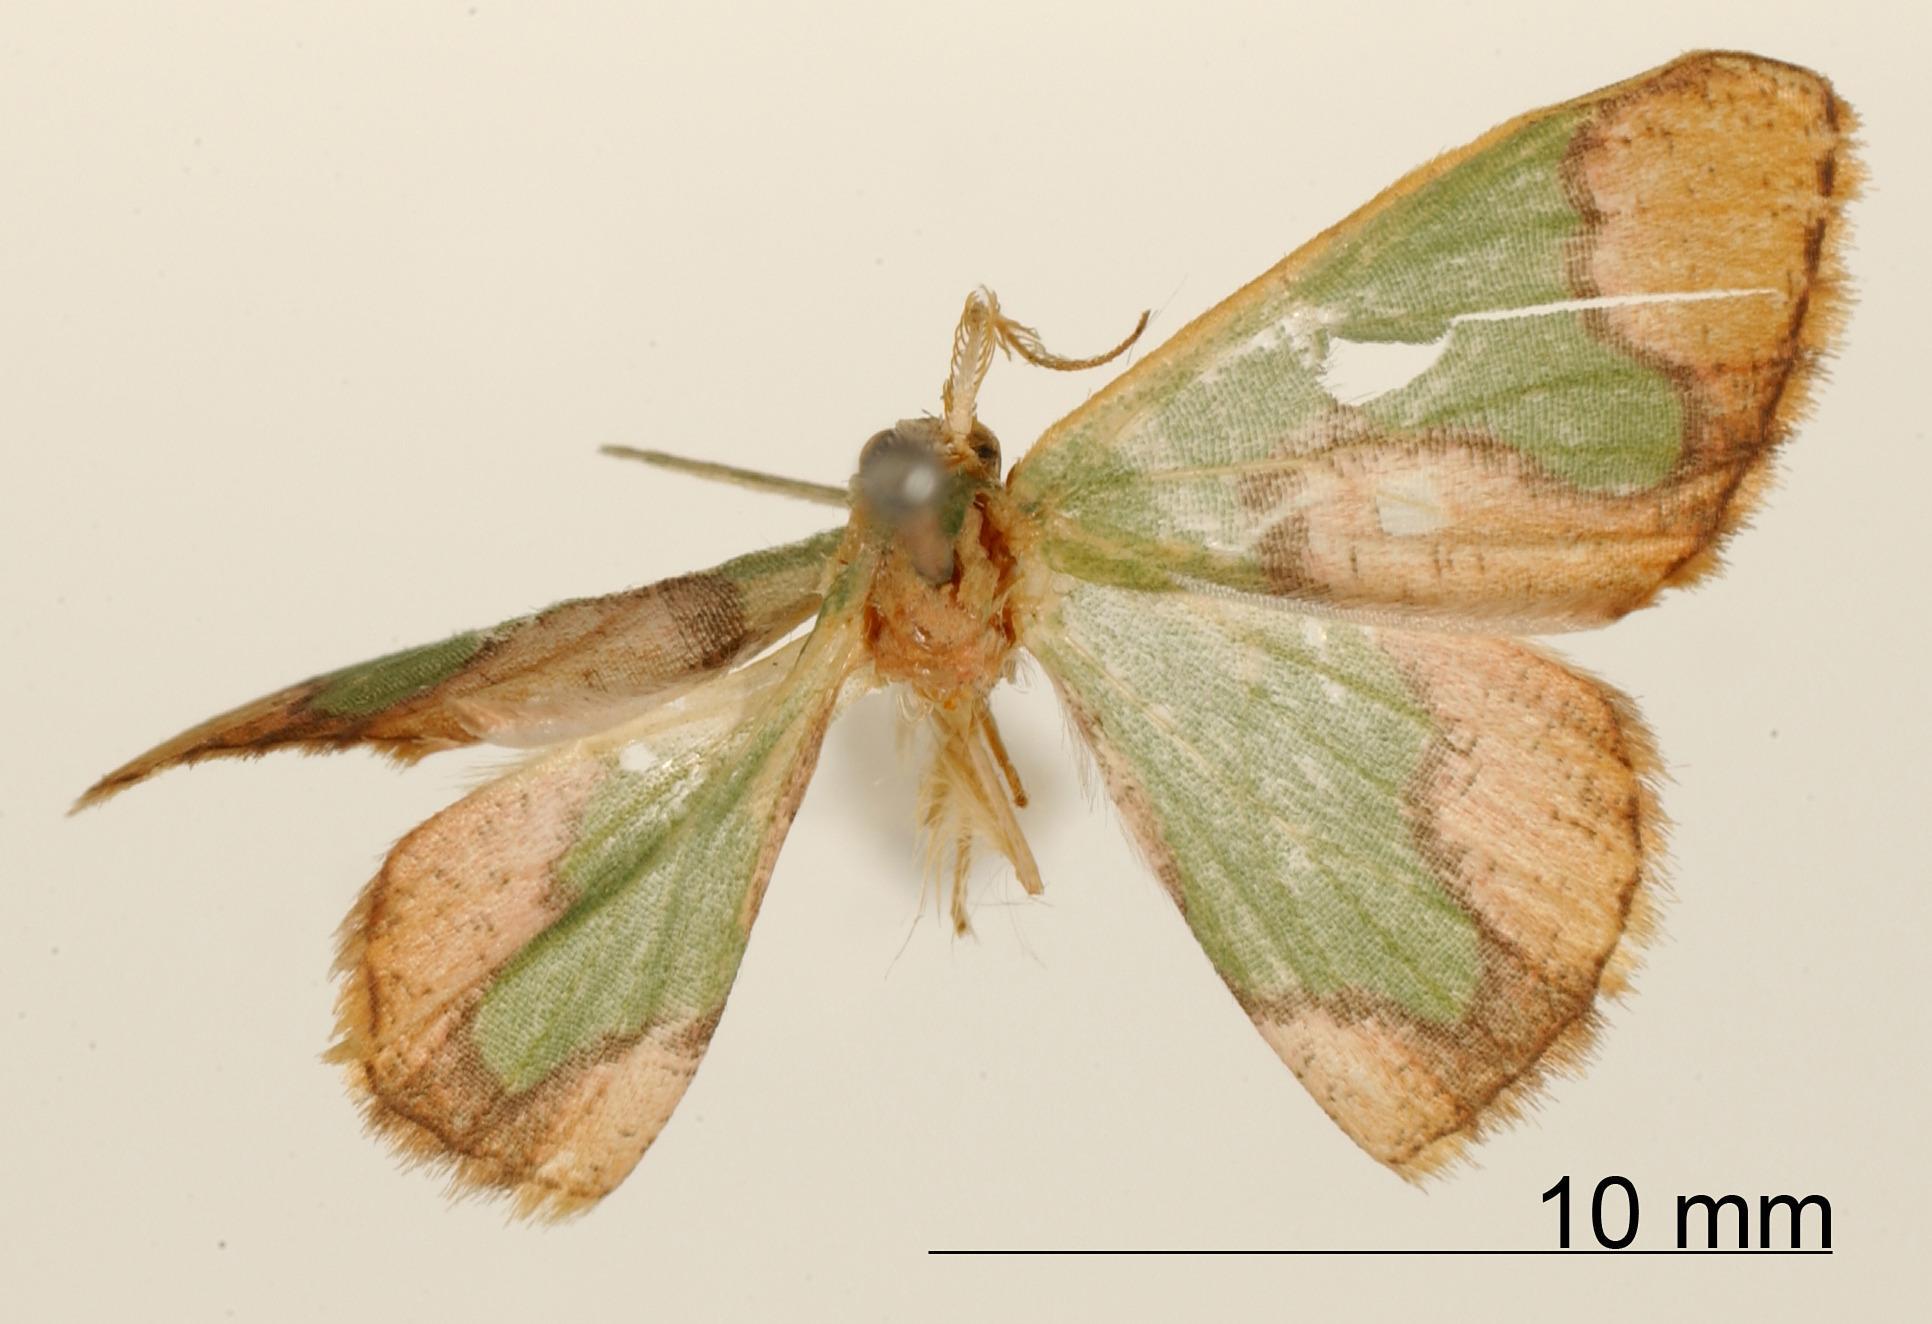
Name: Racheolopha rubescens
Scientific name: Racheolopha rubescens Warren, 1906
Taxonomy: Animalia, Arthropoda, Insecta, Lepidoptera, Geometridae, Geometrinae
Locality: St. Jean, Maroni, St. Laurant du Maroni, French Guiana